Project Vote

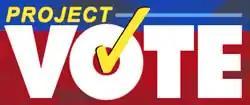

Project Vote (and Voting for America, Inc.) was a national nonpartisan, nonprofit 501(c)(3) organization that worked to mobilize marginalized and under-represented voters until it ceased operations on May 31, 2017. Project Vote's efforts to engage low income and minority voters in the civic process included voting rights litigation and the provision of training, management, evaluation, and technical services. Its last executive director was Michael Slater, who had worked for Project Vote since 2004. In May 2017, the staff announced that Project Vote would suspend operations indefinitely due to difficulties maintaining funding.